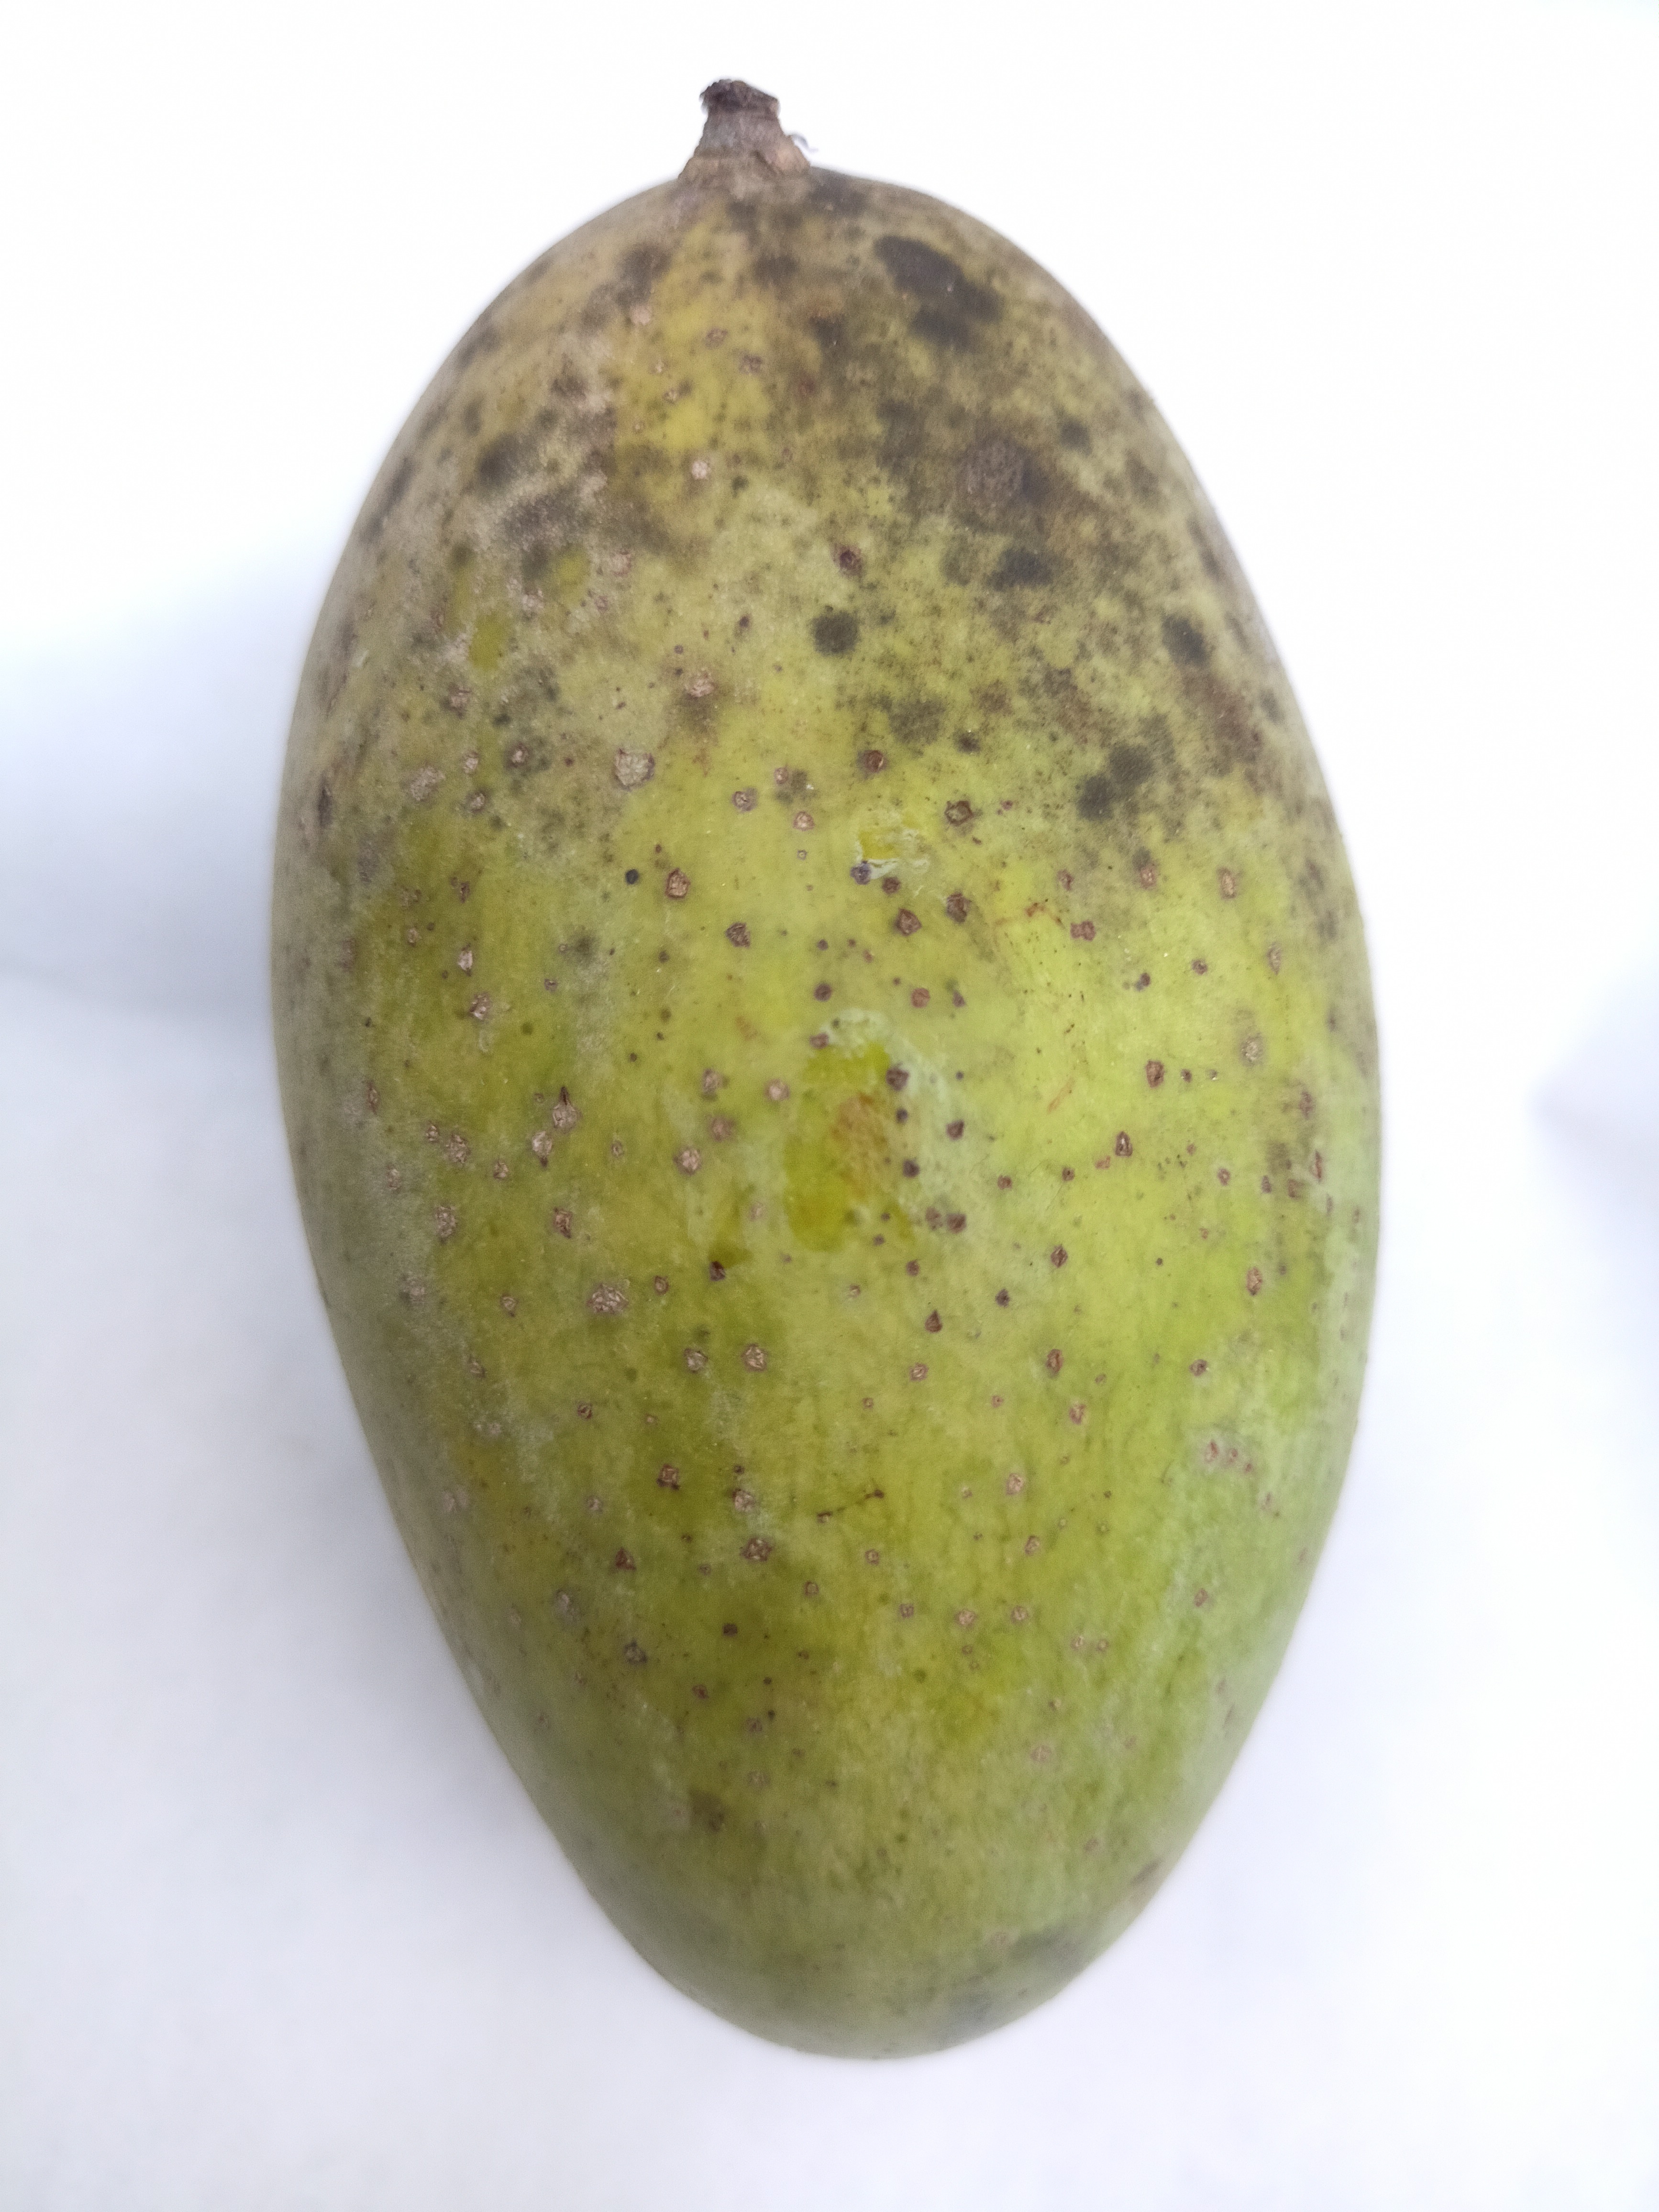
Mango variety: Amrapali